Bistrica, Novi Sad

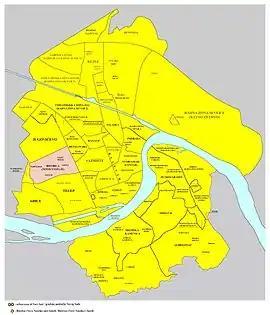
Map of the urban area of Novi Sad with city quarters, showing the location of Bistrica (Novo Naselje)

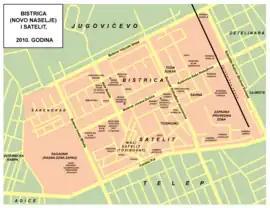
Detailed map of Bistrica (Novo Naselje)

The northern border of Bistrica is Vojvode Stepe Boulevard, the western border is Somborska rampa street, the southern border is Futoški road, and the eastern border is Subotički Boulevard or Europe Boulevard.